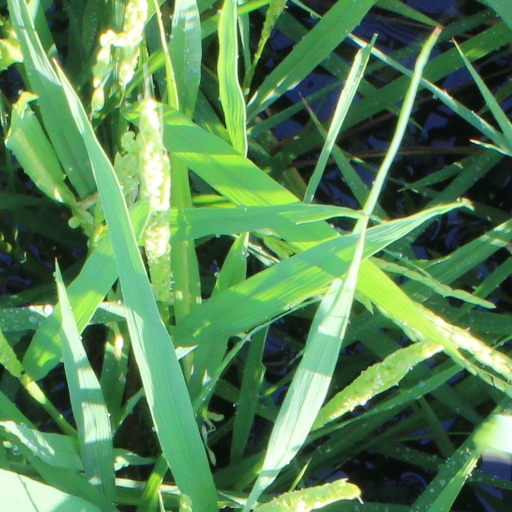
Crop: rice